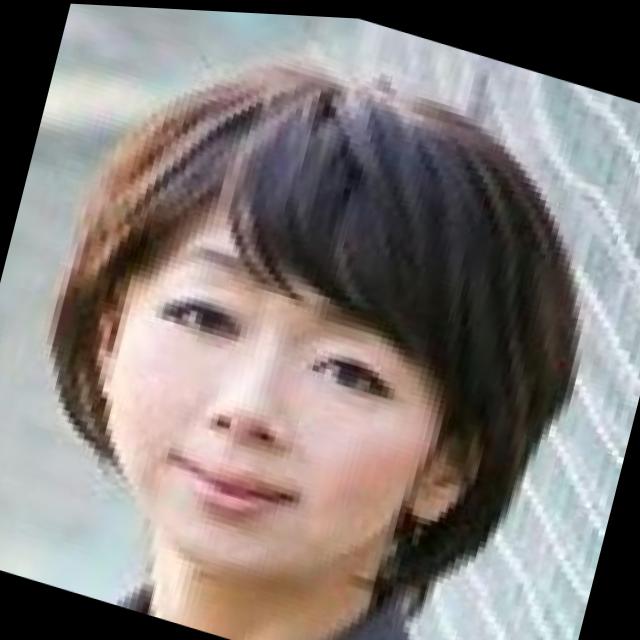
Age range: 21-44